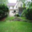
Label: house